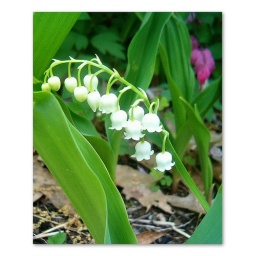
Finally, flowers are blooming, bees are buzzing, butterflies flutter by and my camera's clicking. Have a great weekend, my friends.